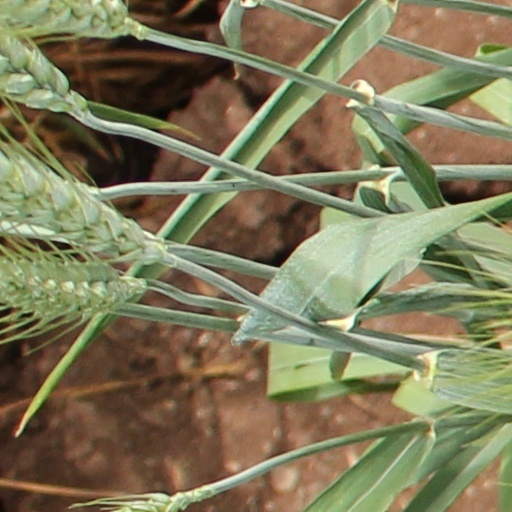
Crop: wheat